Hadera

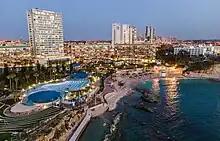
Giv'at Olga

Hadera is served by the Hillel Yaffe Medical Center.